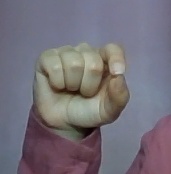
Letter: fa